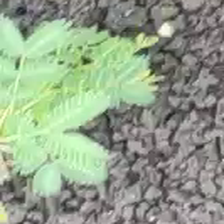
Weed species: Dwarf_cassia_(Chamaecrista pumila)